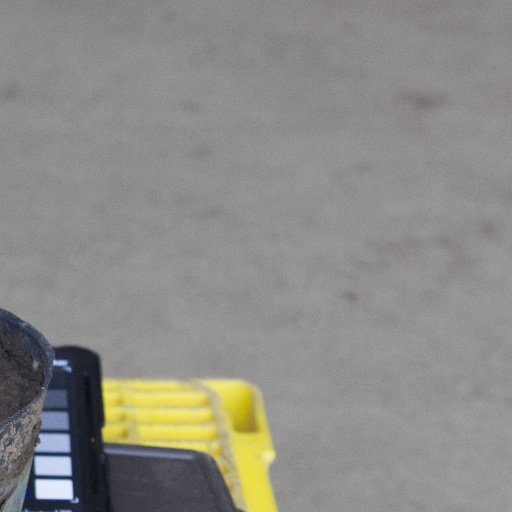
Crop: soybean